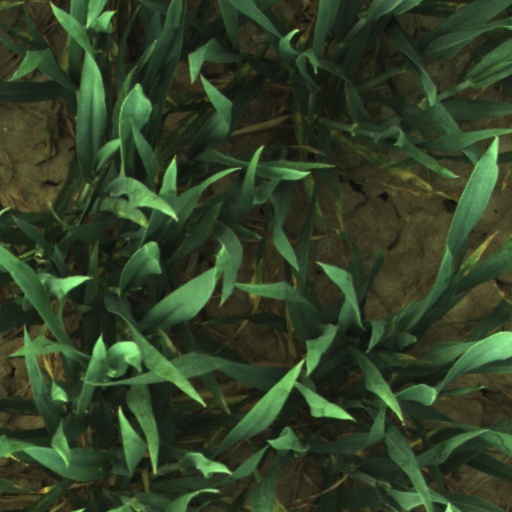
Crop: wheat